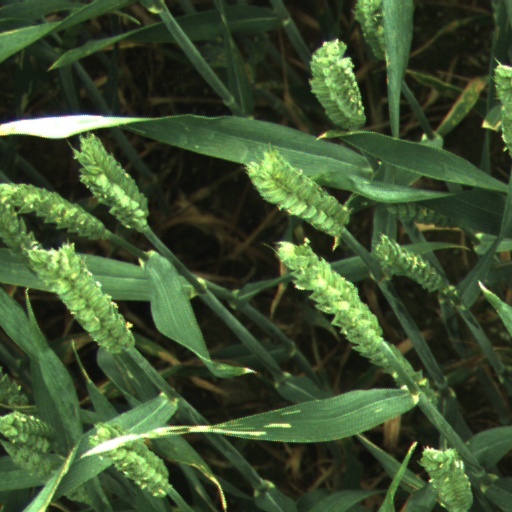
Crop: wheat